Asunción Cathedral

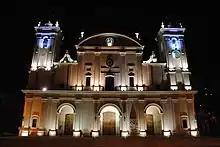
View of the cathedral at night

The latest version of the cathedral was built during the government of Don Carlos Antonio López and inaugurated in 1845. It is dedicated to Our Lady of the Assumption, the patroness of the country's capital city. It has a high altar coated in silver. The cathedral is the seat of the metropolitan archdiocese of Asunción (in Latin: "Archidioecesis Sanctissimae Assumptionis").